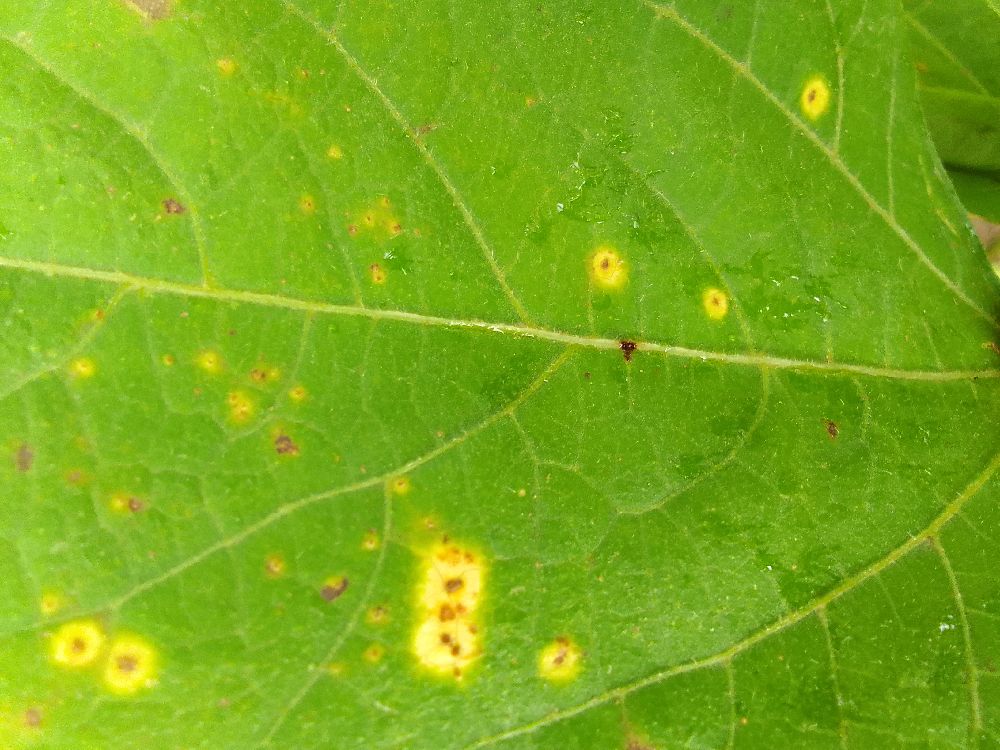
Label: rust